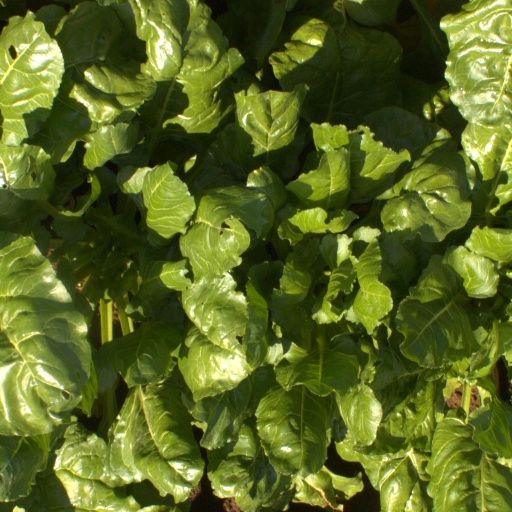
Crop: sugar beet